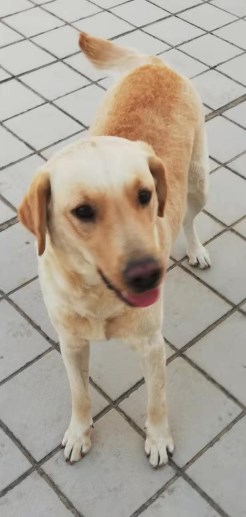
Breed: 3580-n000122-Labrador_retriever